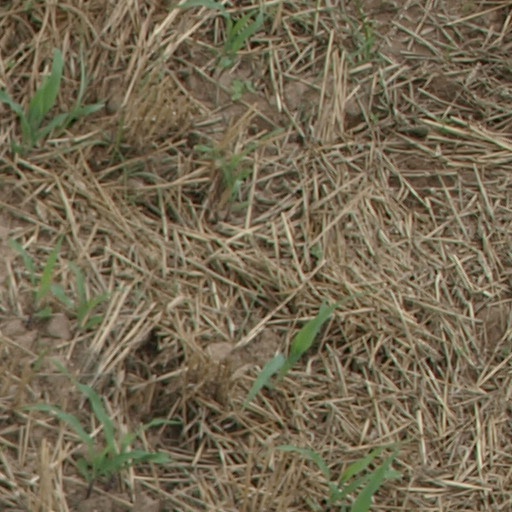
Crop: maize; corn